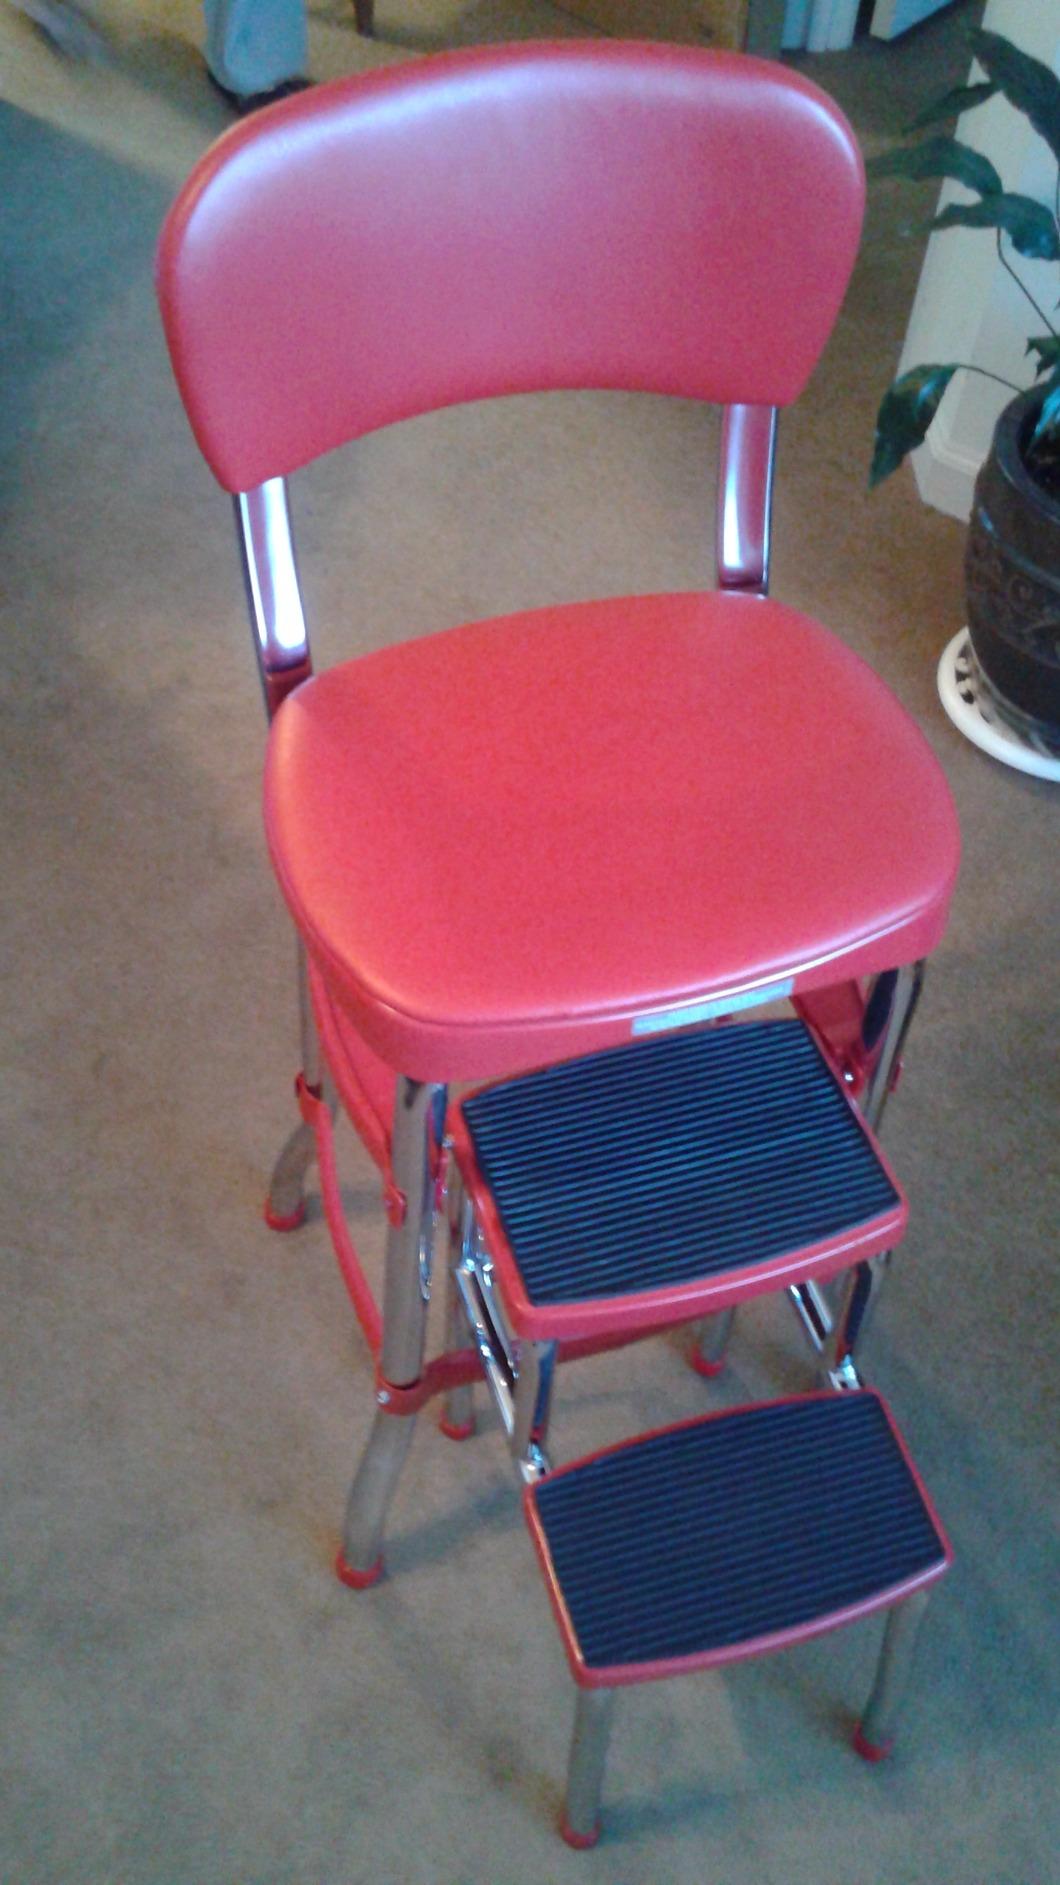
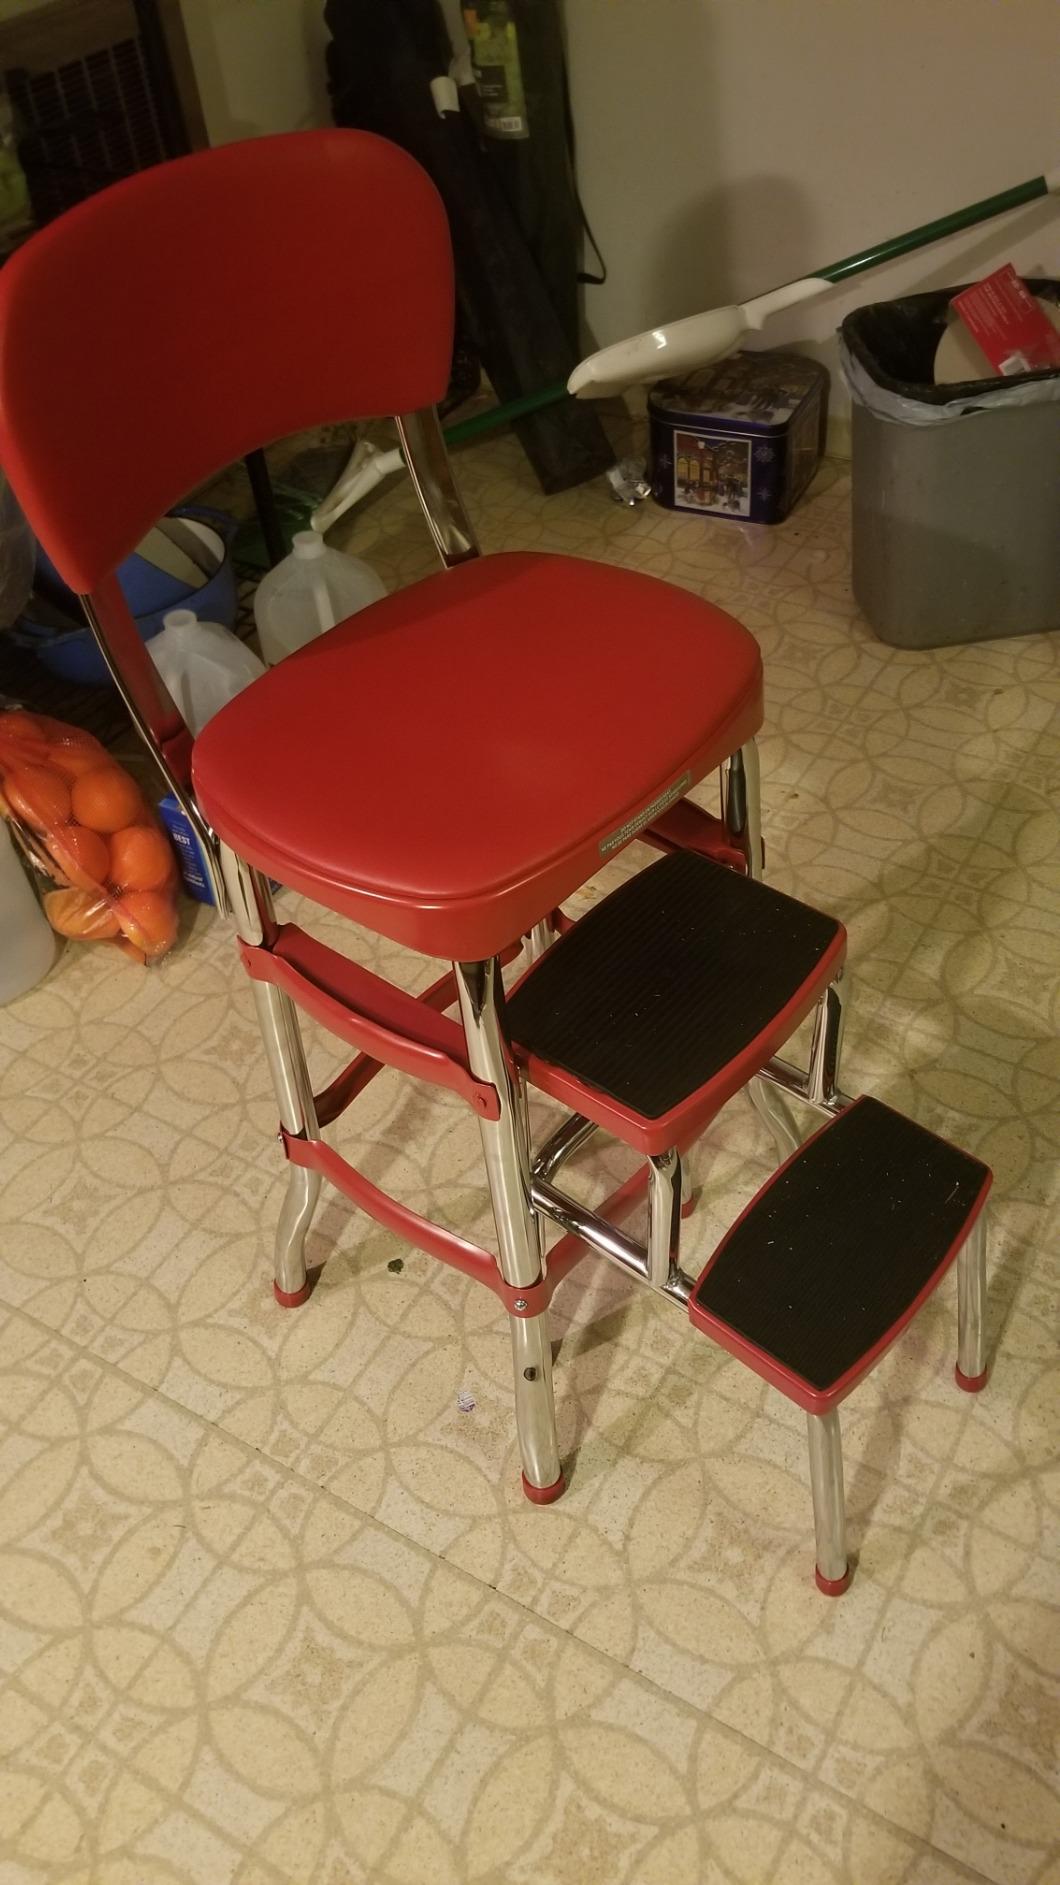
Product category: items_chair
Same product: yes